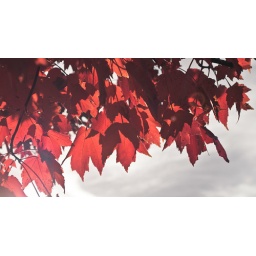
A brilliantly red tree near my dorm